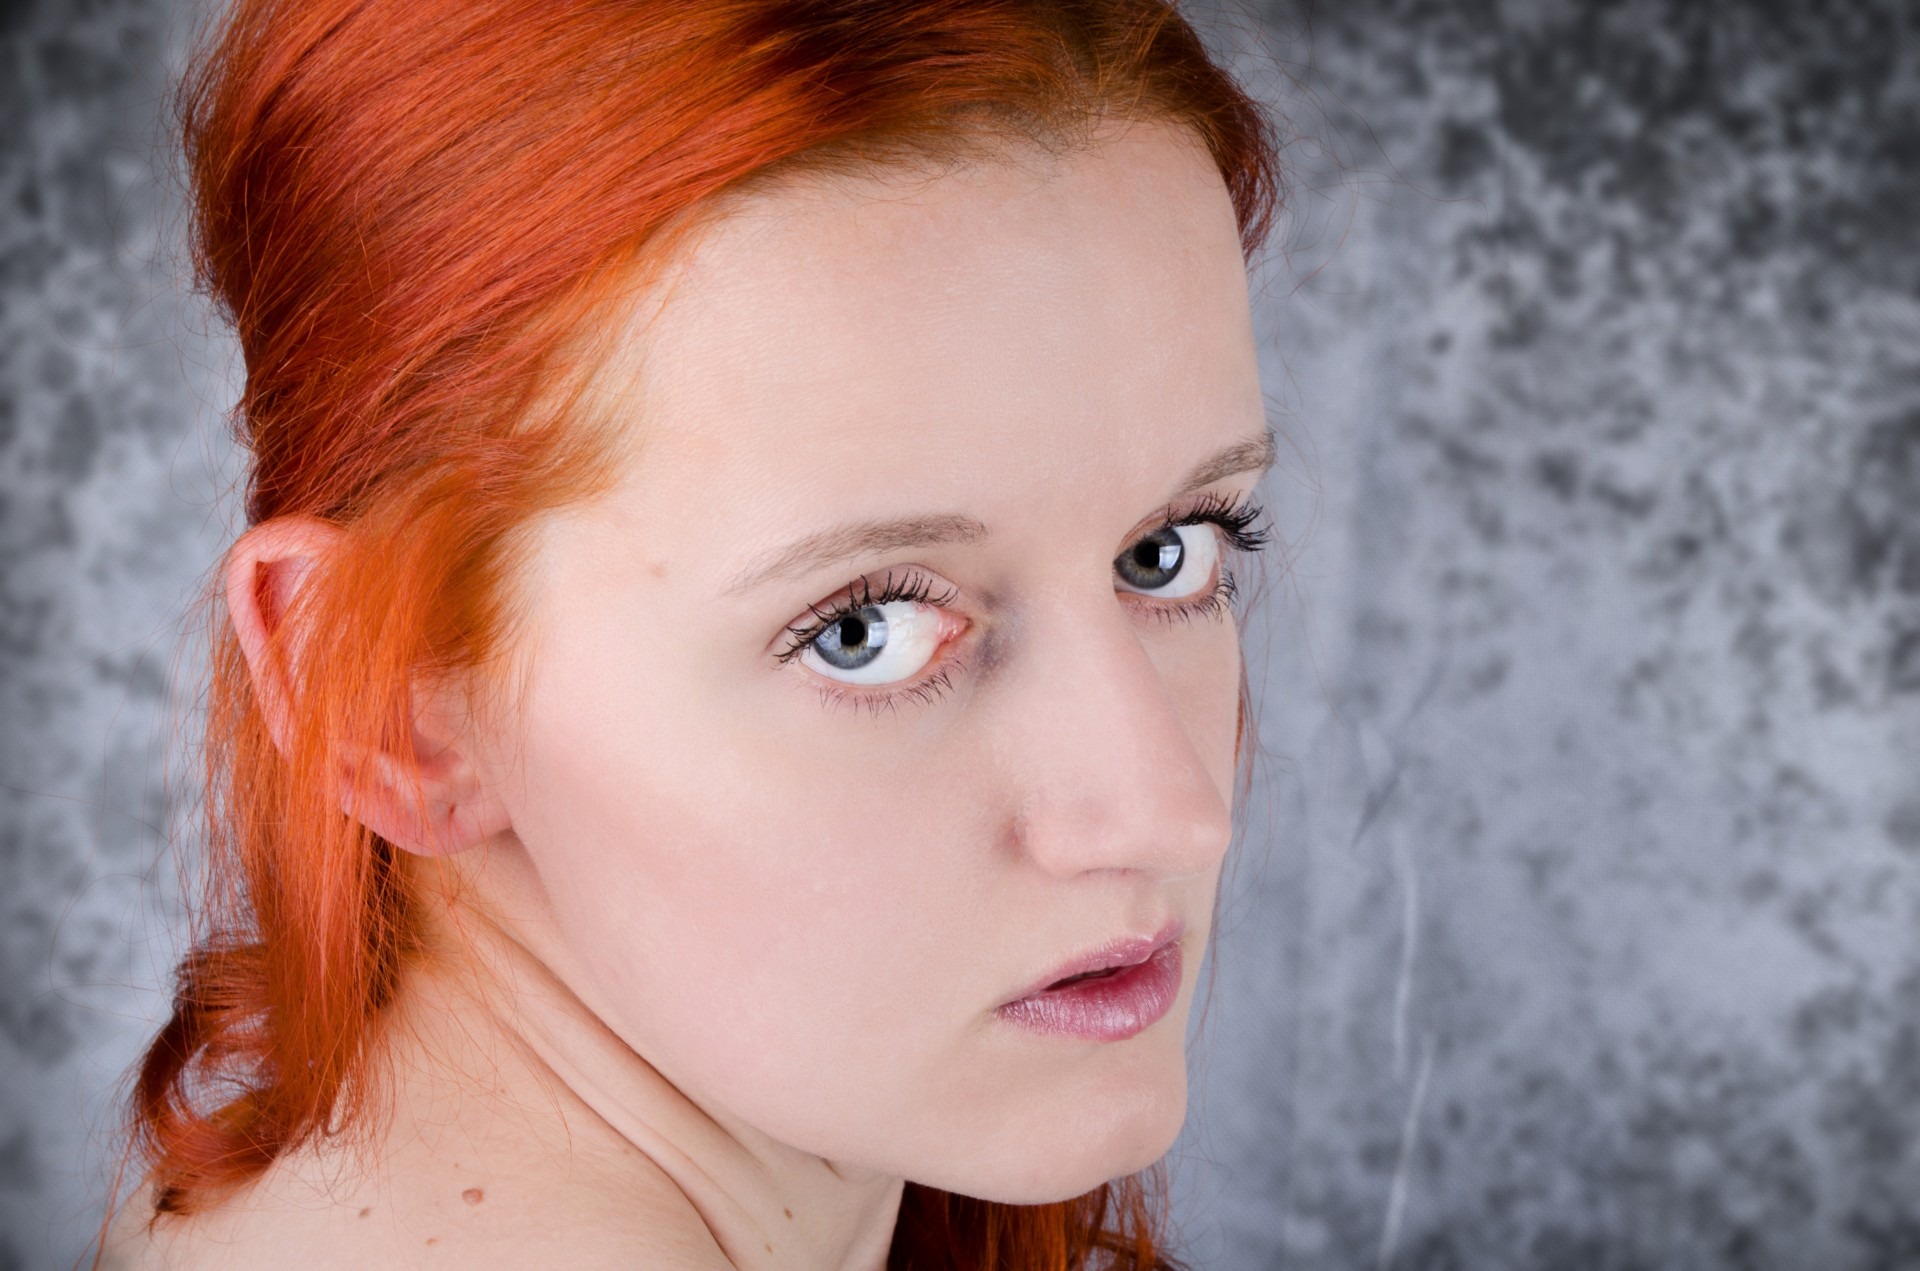
person, people, girl, woman, hair, photography, isolated, portrait, model, red, color, fashion, lady, lip, hairstyle, makeup, long hair, red hair, straight, close up, human body, coloring, face, nose, cheek, eye, head, skin, beauty, style, blond, organ, pure, femininity, curly, sensuality, photo shoot, styling, brown hair, portrait photography, human hair color